Manunda

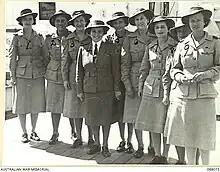
Lt Col Ethel Jessie Bowe and Lieutenants in Sydney of the 110 causualty clearing station on board the Manunda on 4 April 1945

The declaration of war saw "Manunda" fitted out as DEMS ship (Defensively Equipped Merchant Ship), under the control of the Australian Shipping Control Board. During the process of converting it into a hospital ship, the No. 1 Hold was deemed to be dangerous and never rectified. One death was recorded (that of Second Officer Rupert Mafeking Blunt) and several officers were injured due to the complications with the design.